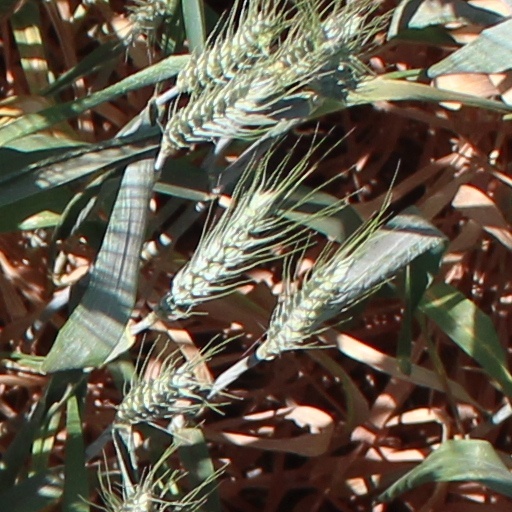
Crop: wheat